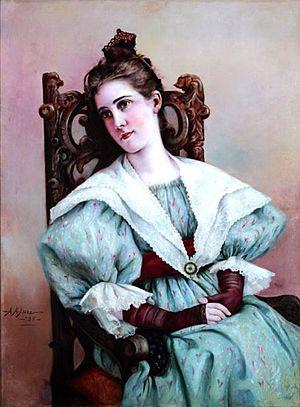
Adelia Armstrong Lutz était une artiste américaine active à la fin du XIXᵉ siècle et au début du XXᵉ siècle. Elle organisa des cercles d'arts à Knoxville, en tant que directrice du Knoxville Art Club et en tant que co-organisatrice de la Nicholson Art League.